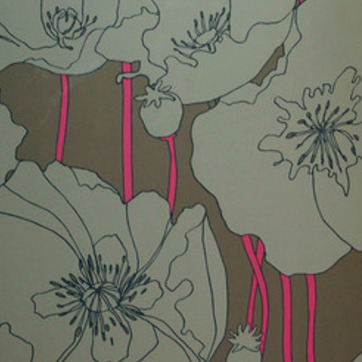
Material: wallpaper